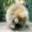
Label: porcupine